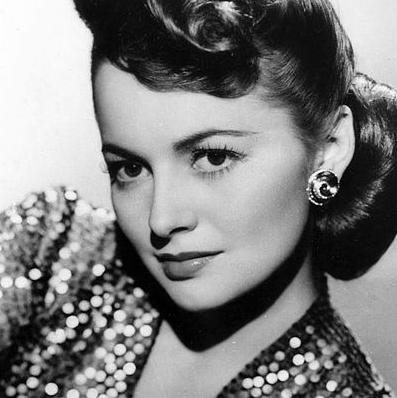
Age: 28